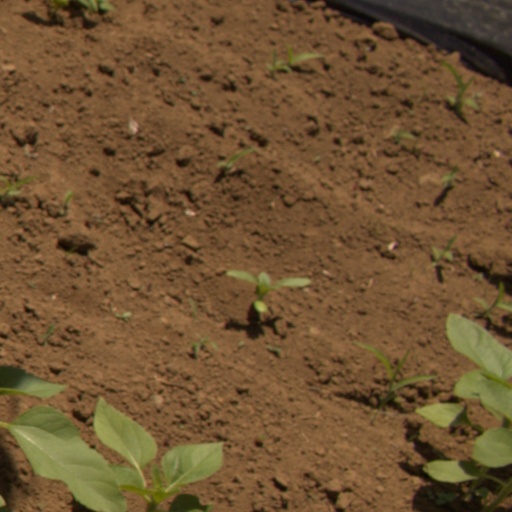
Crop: Jerusalem artichoke